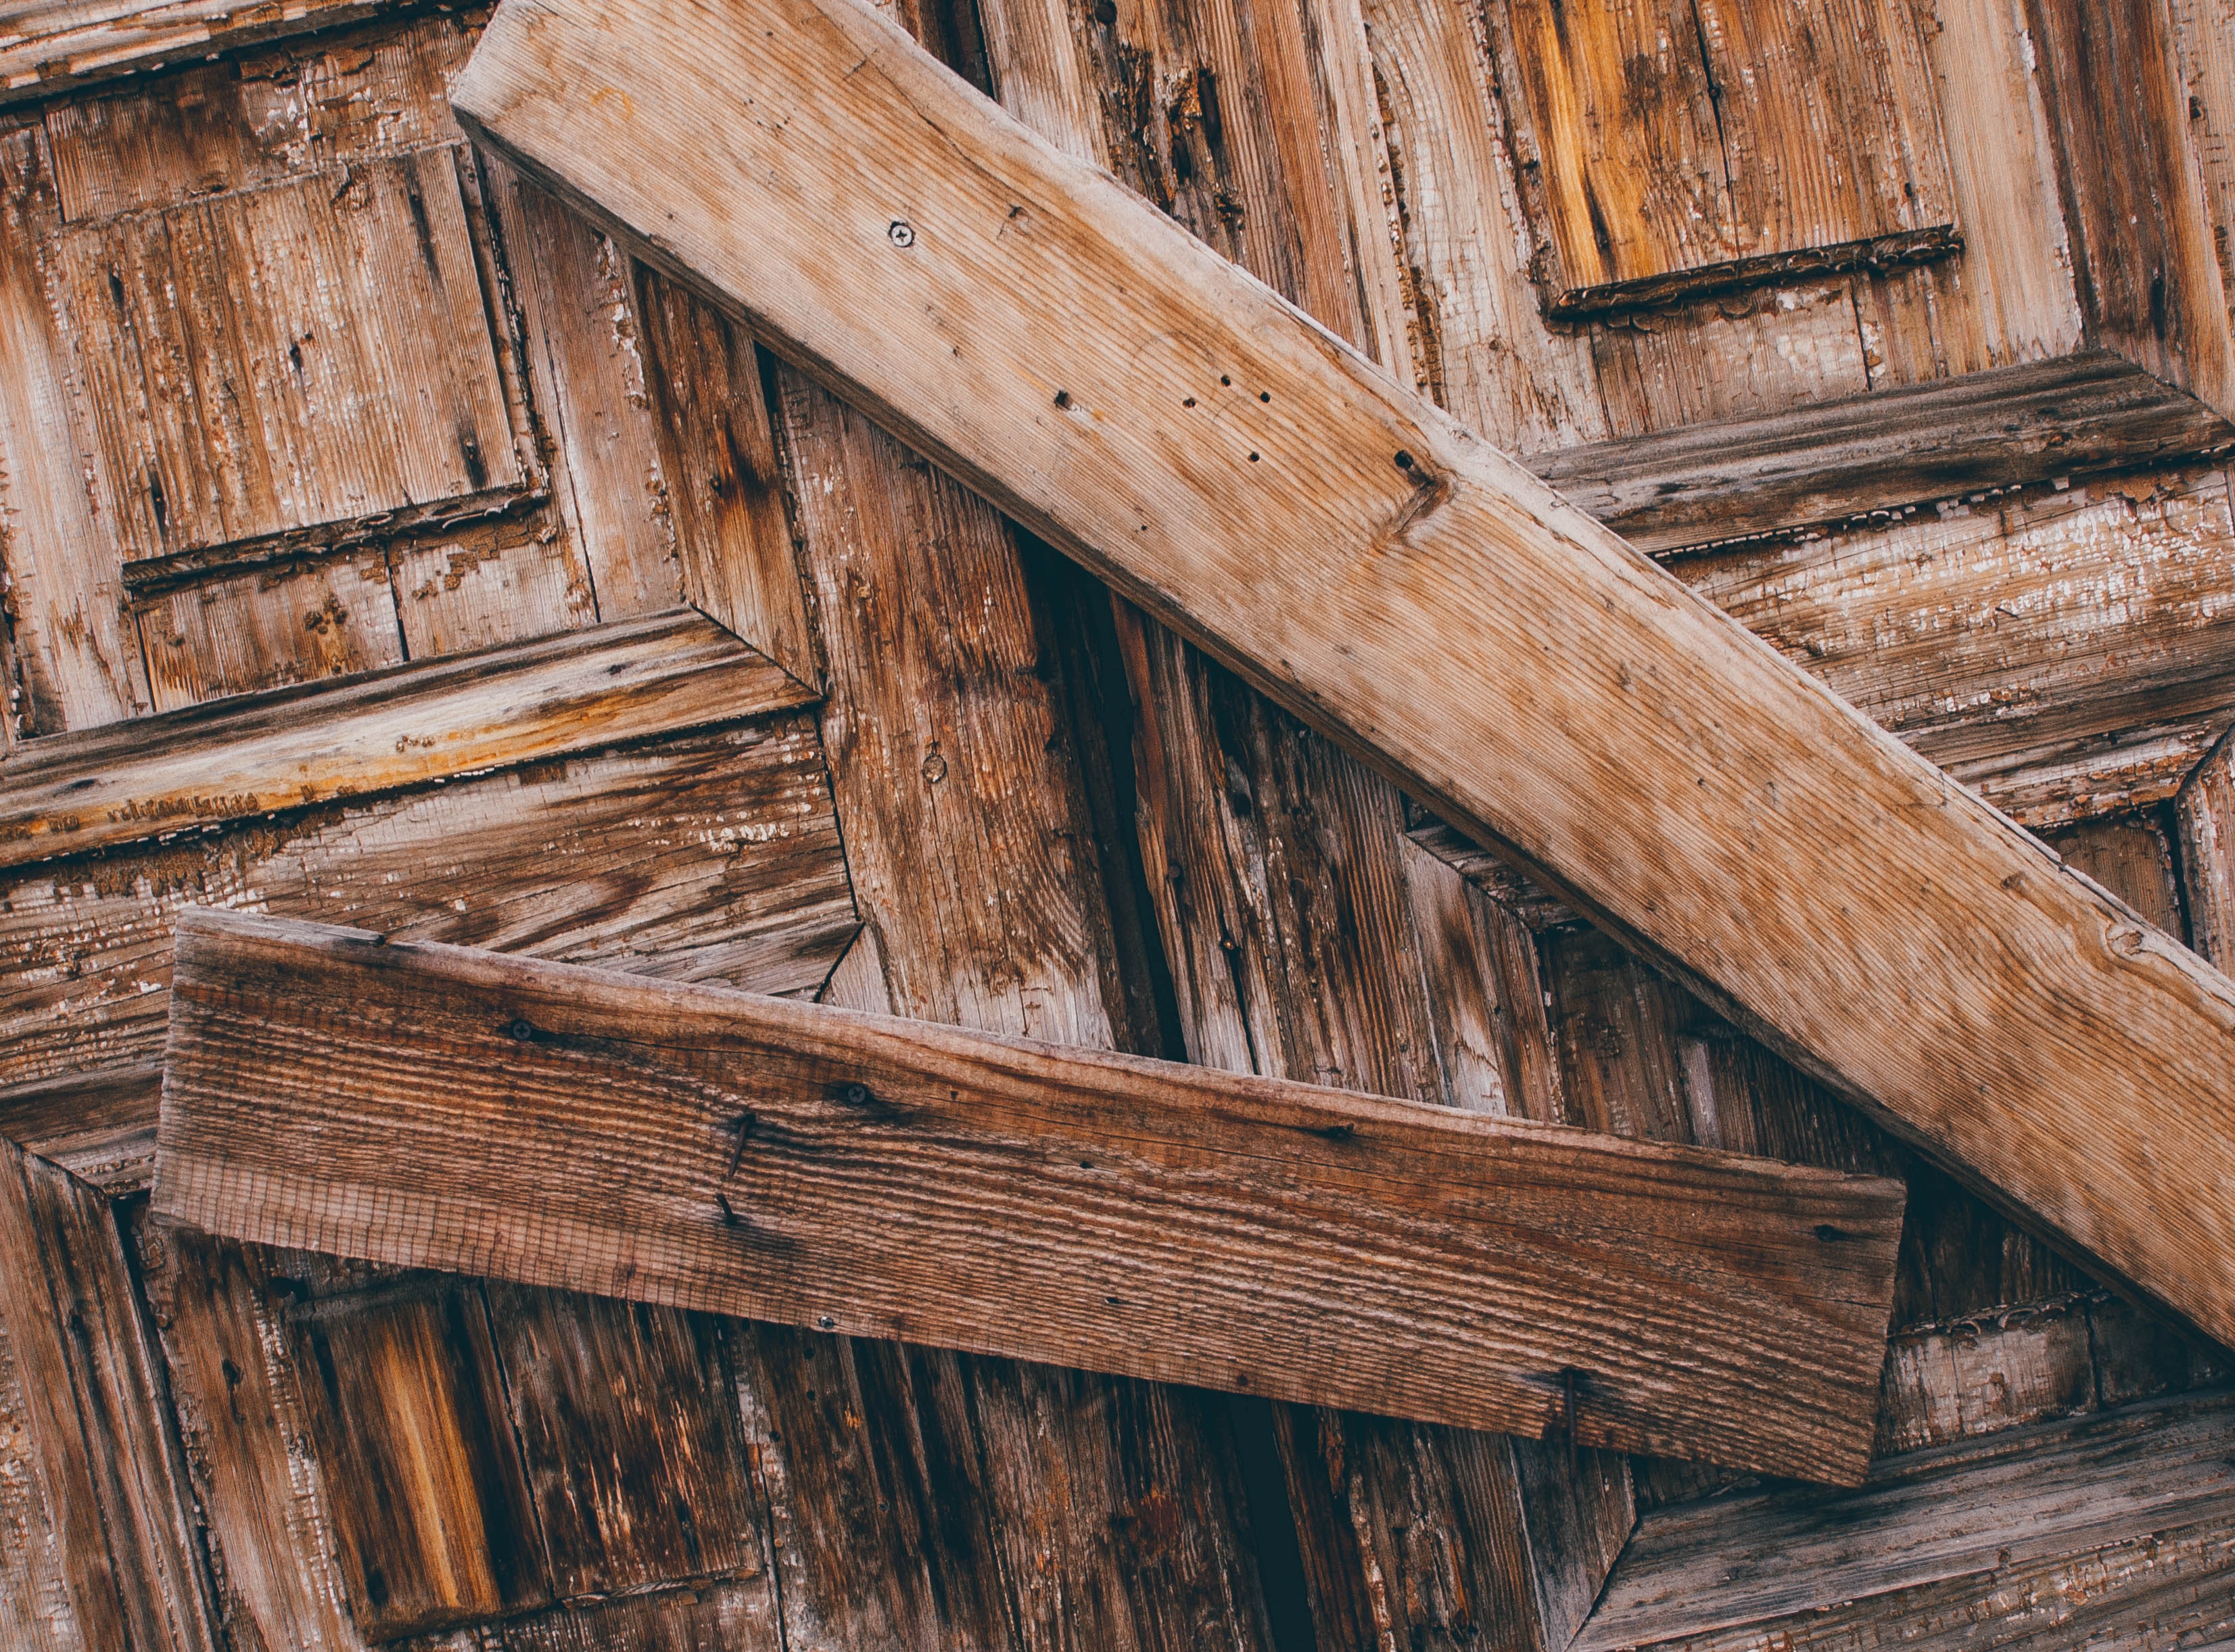
wood, hardwood, beam, plank, lumber, wood stain, house, plywood